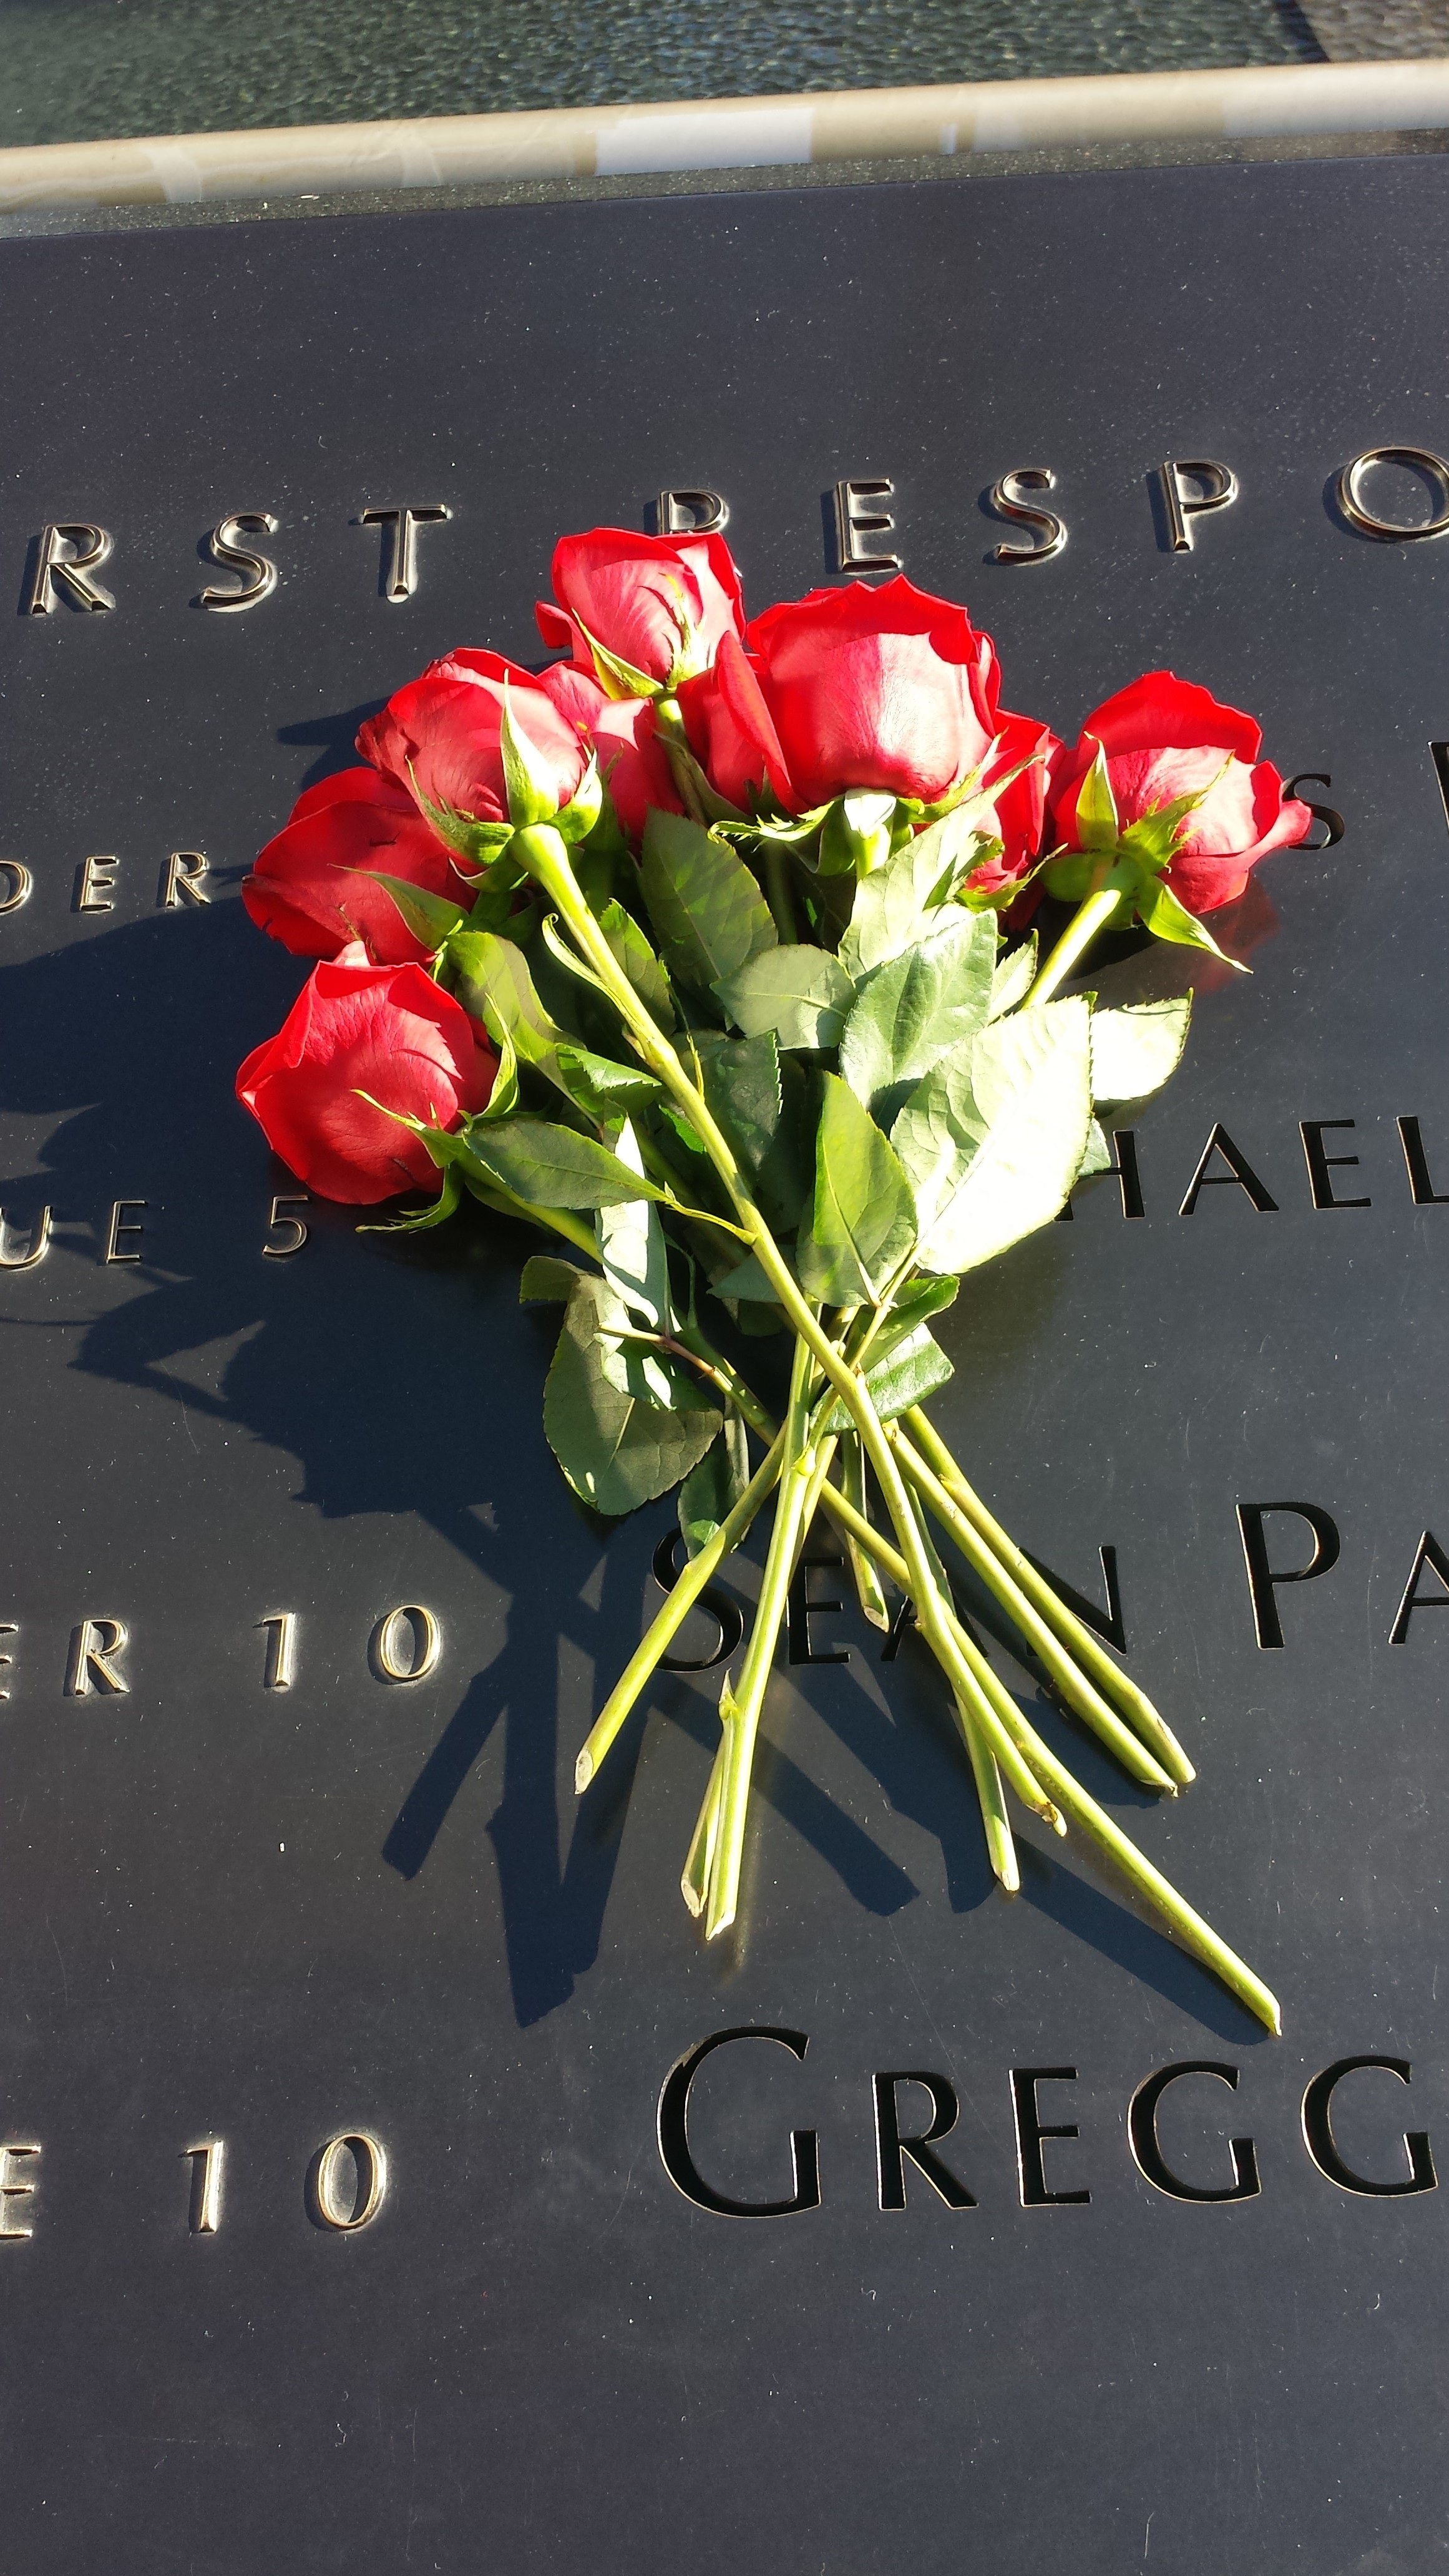
plant, leaf, flower, petal, red, flora, roses, national, memorial, floristry, flowering plant, flower bouquet, floral design, land plant, flower arranging